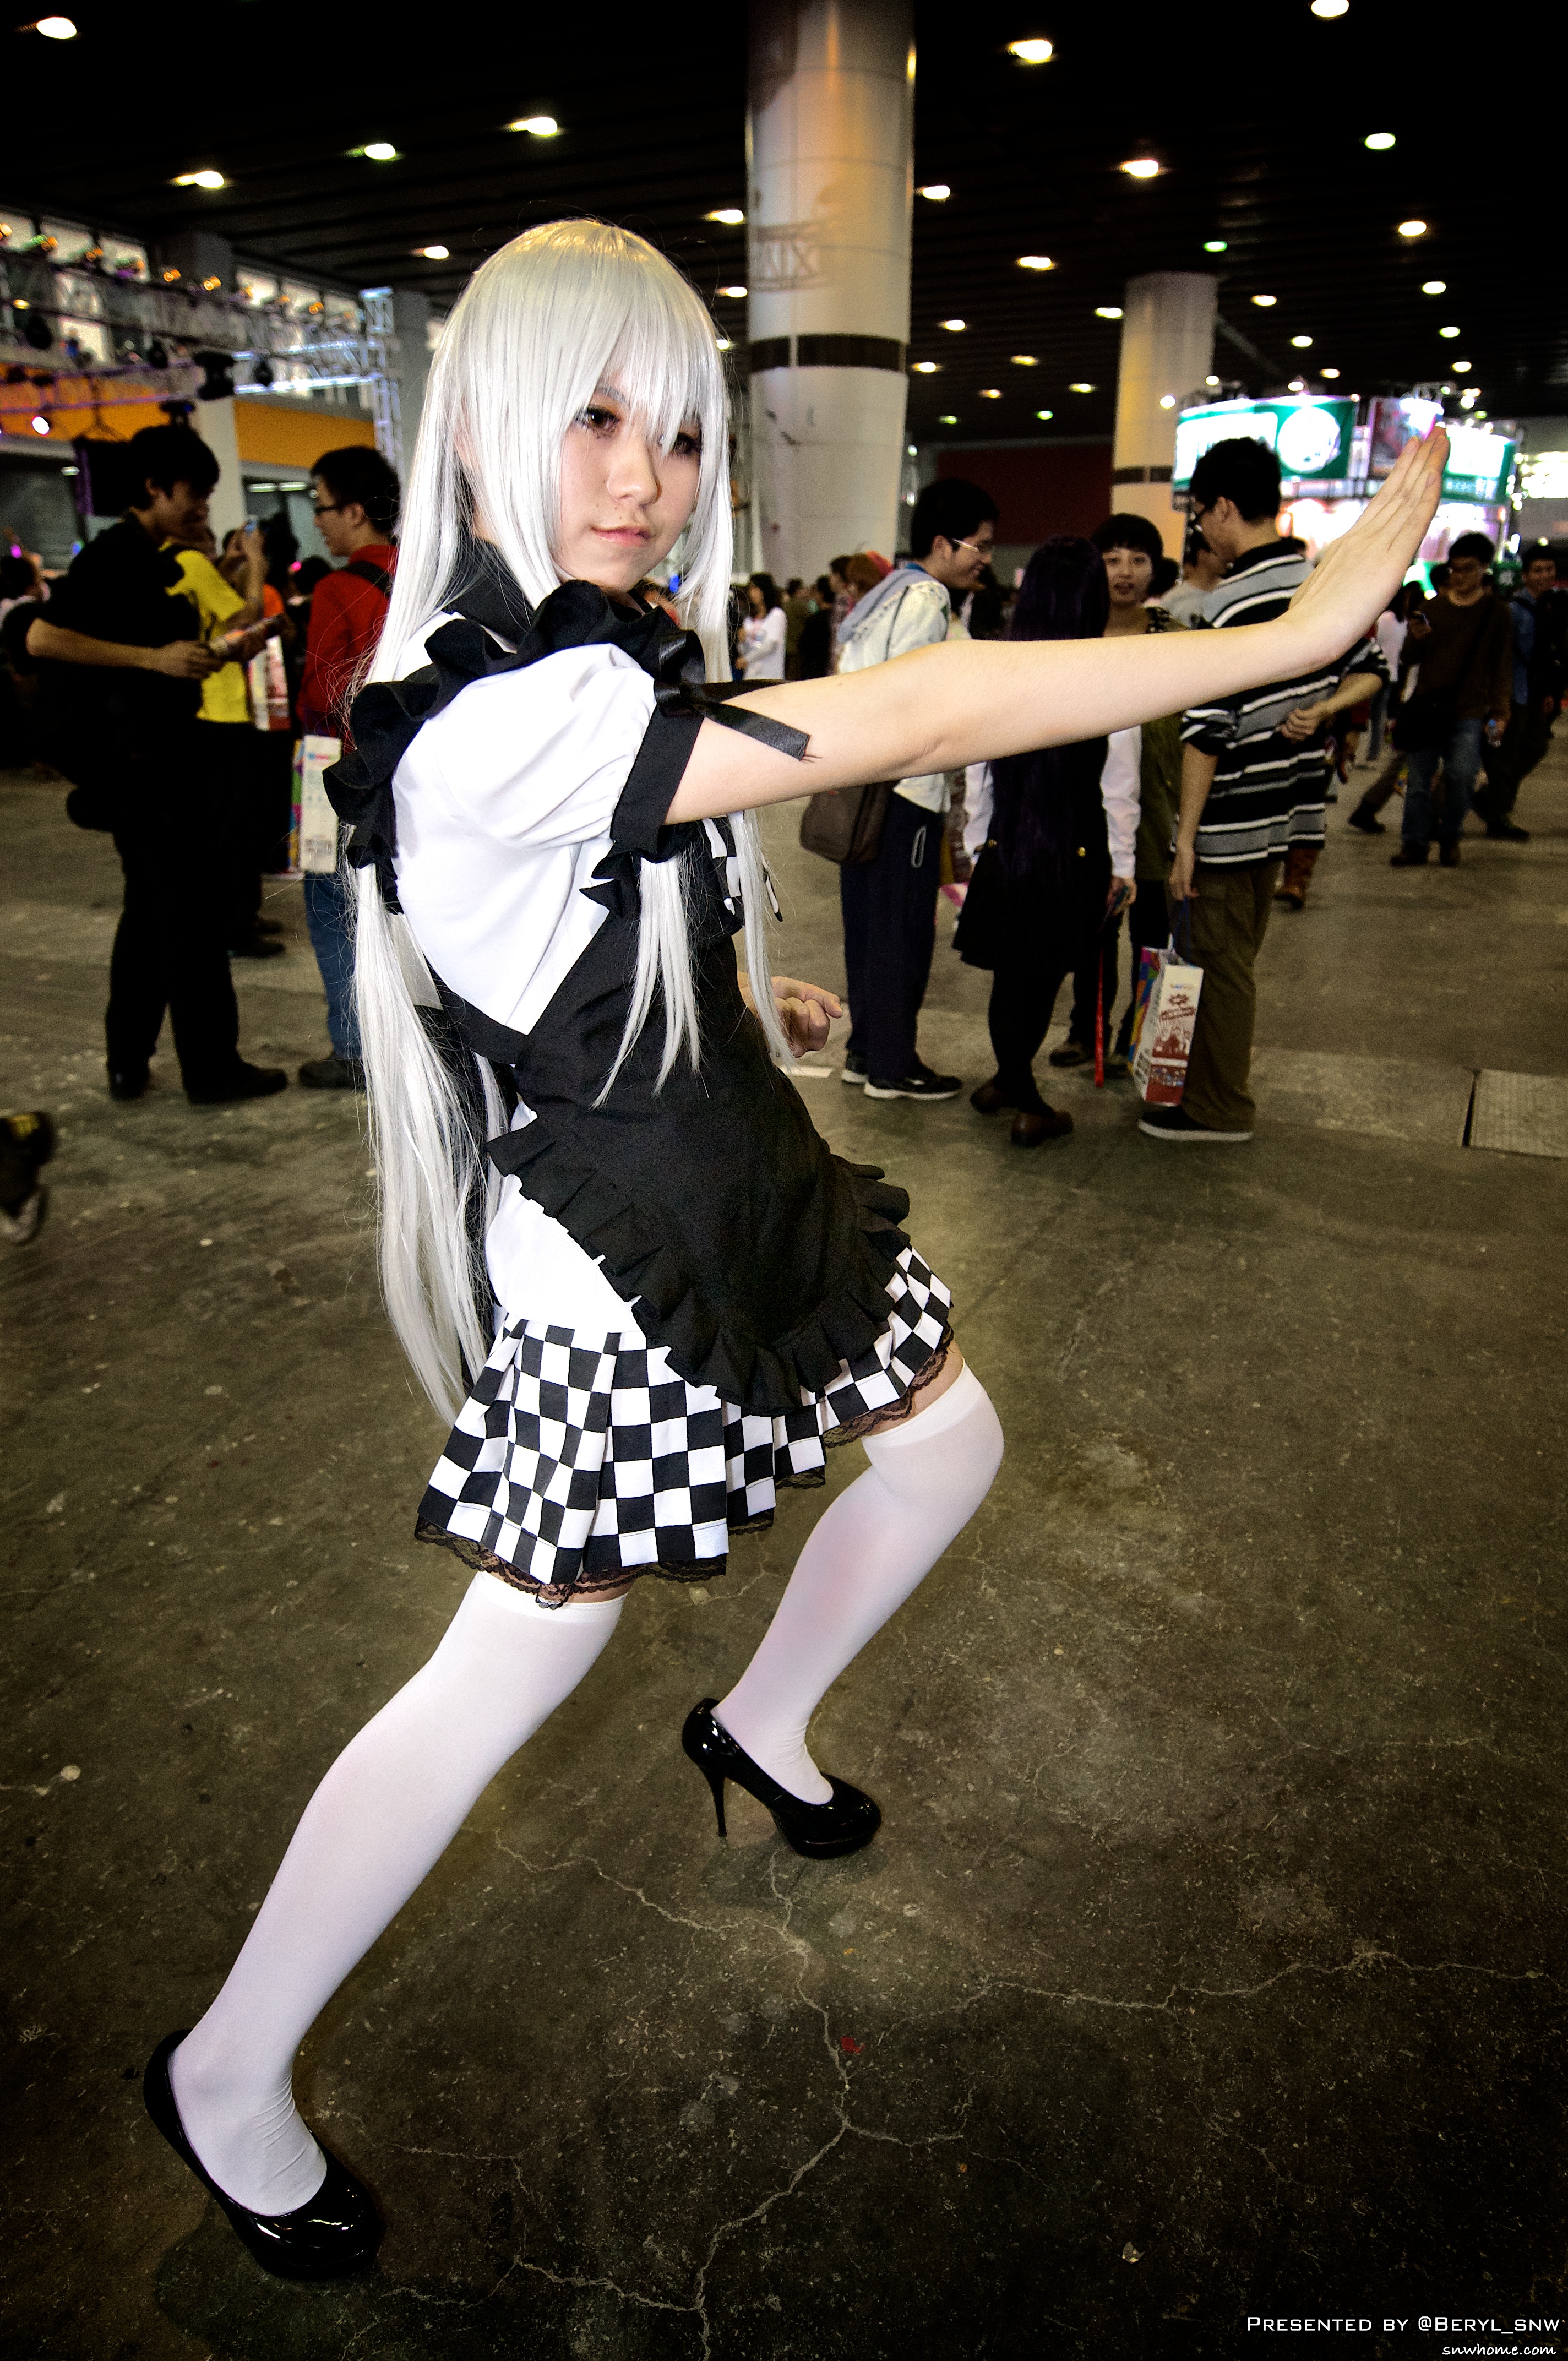
girl, game, clothing, cosplay, doll, girls, figure, performance, canton, costume, anime, comic, comiccon, guangzhou, pazhou